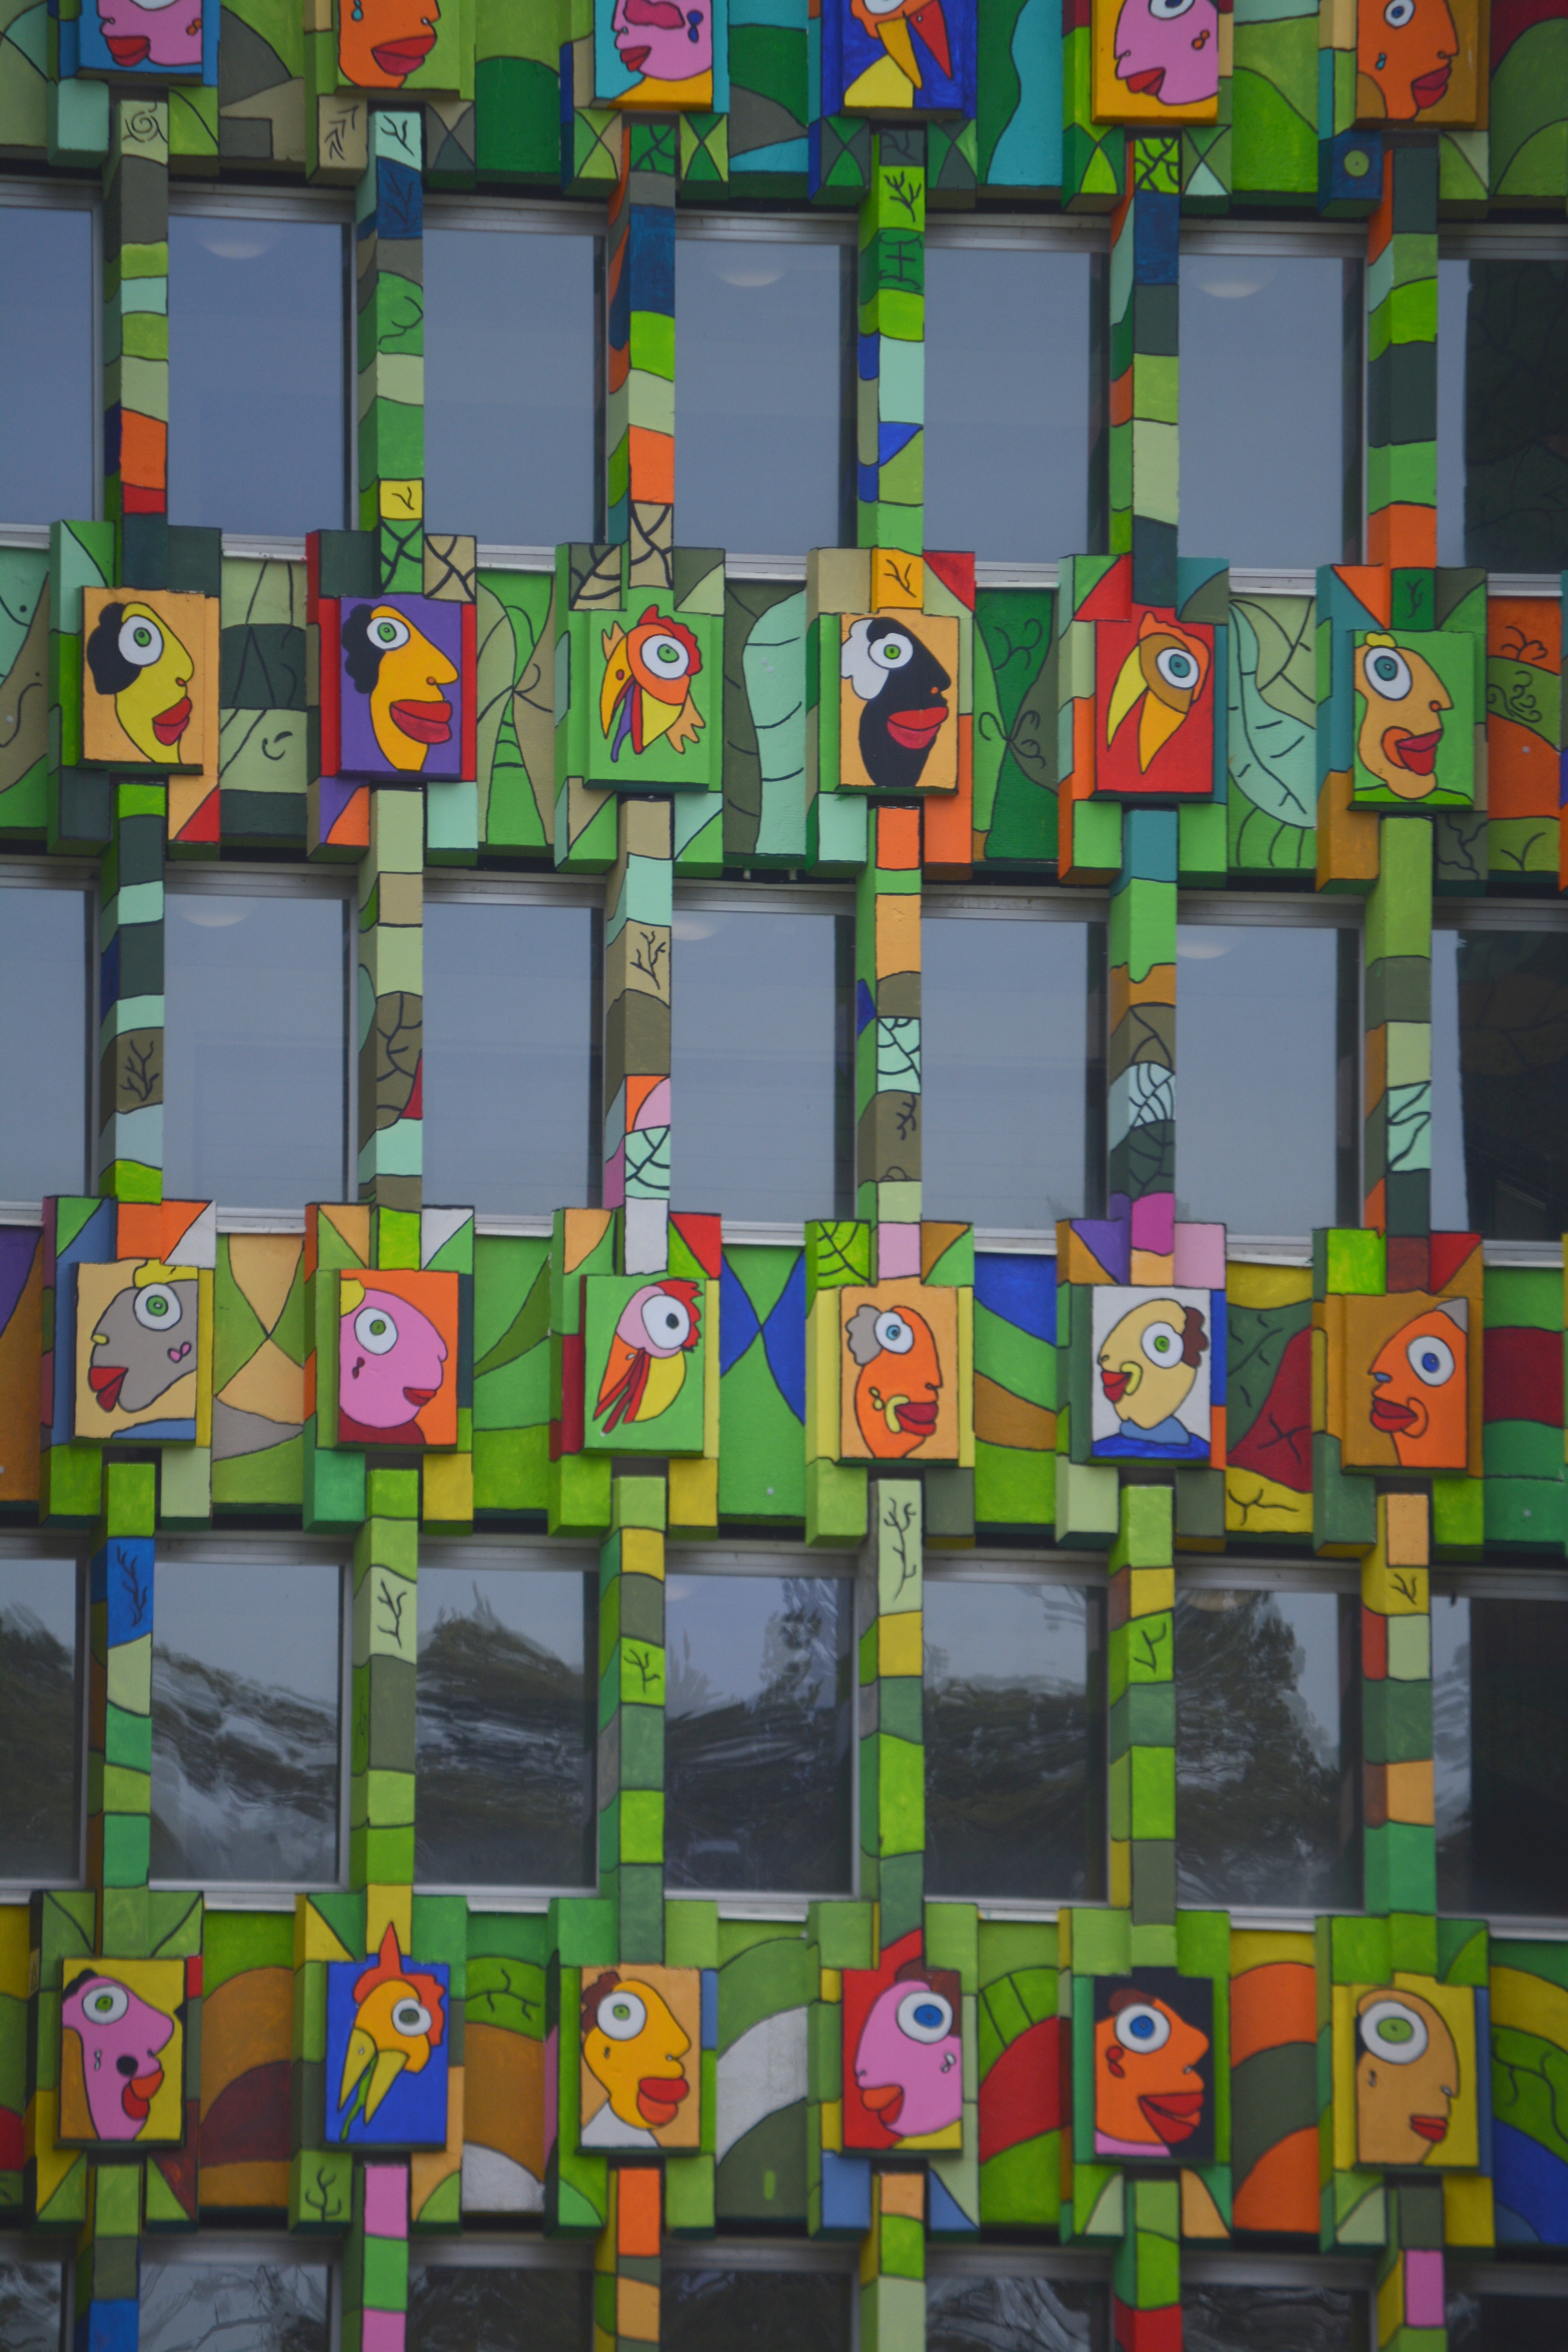
window, glass, home, pattern, color, facade, toy, painting, textile, art, games, screenshot